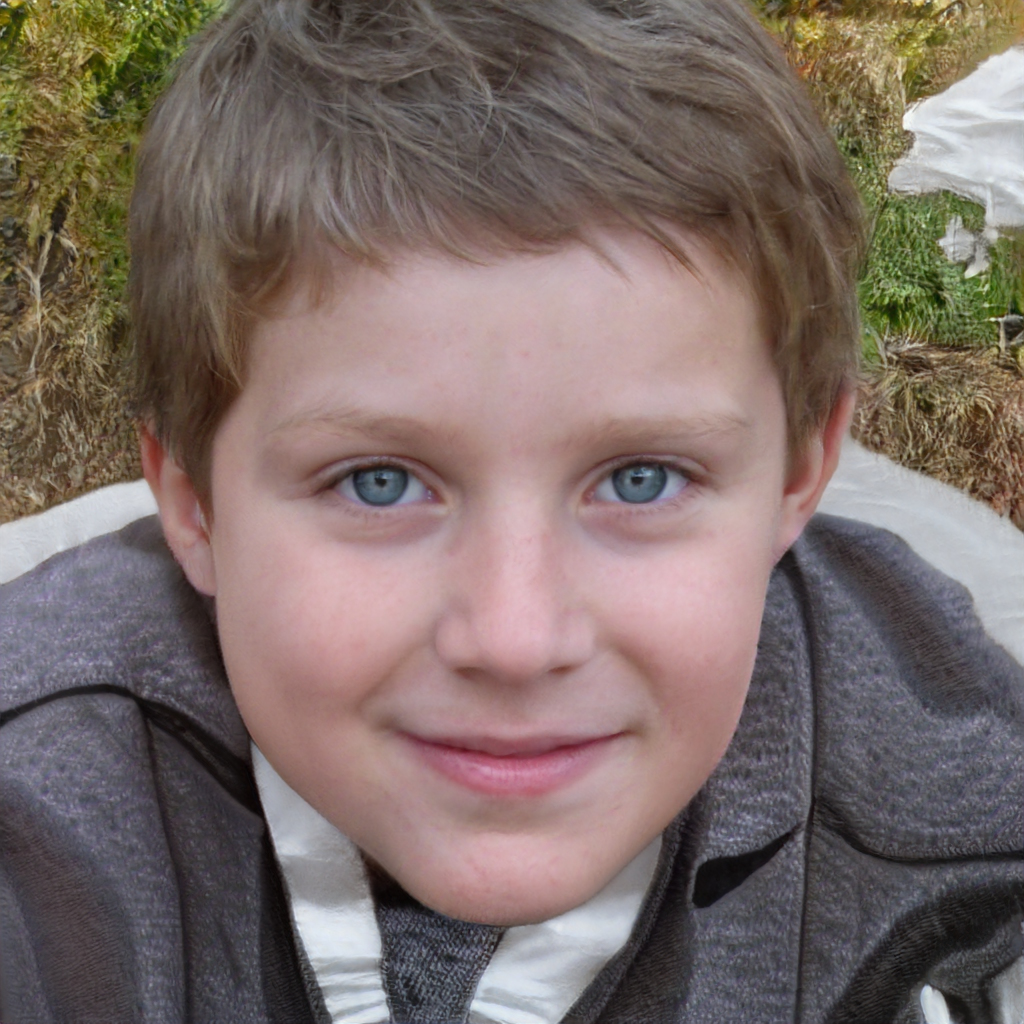
Gender: Male